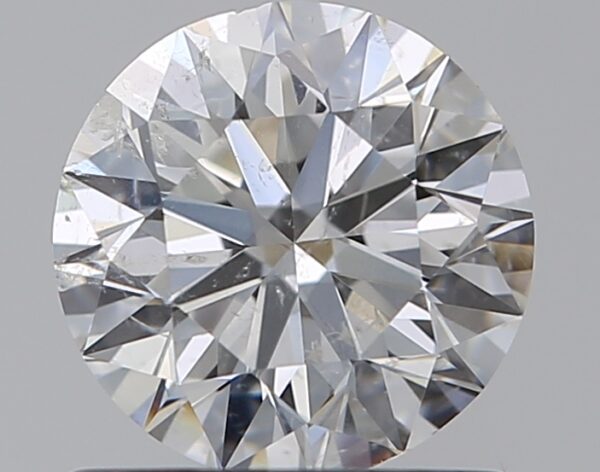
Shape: round
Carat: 0.8
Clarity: I1
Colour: F
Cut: VG
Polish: EX
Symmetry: VG
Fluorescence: N
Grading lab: GIA
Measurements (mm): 5.85 x 5.92 x 3.7